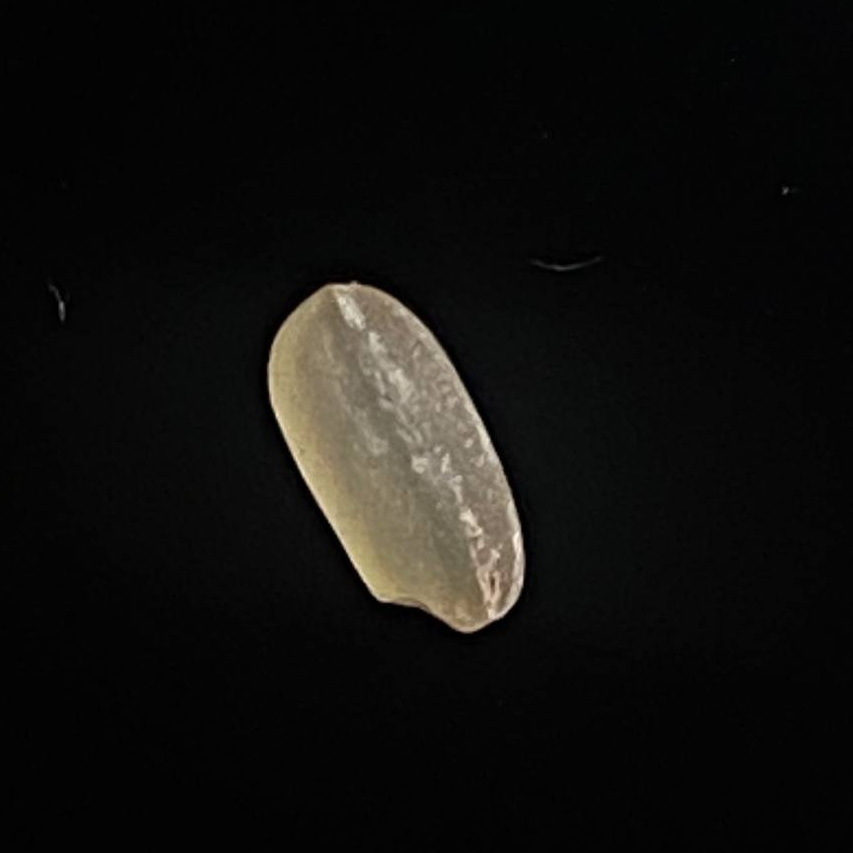
Rice variety: Amon